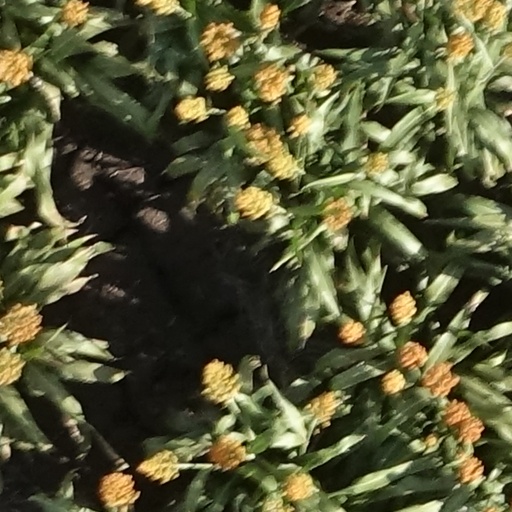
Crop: sorghum